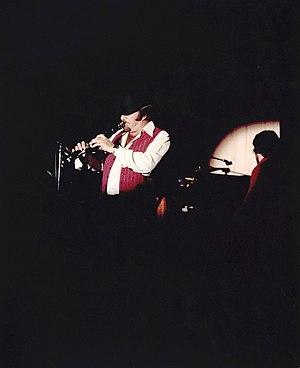
Bernard Stanley Bilk, dit Acker Bilk, est un clarinettiste britannique de jazz traditionnel, né le 28 janvier 1929 à Pensford et mort le 2 novembre 2014 à Bath. Il reste surtout connu pour avoir été l'auteur et l'interprète de Stranger on the Shore, qui a remporté un immense succès international en 1962.